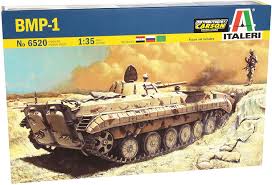
Label: BMP